Francisco Bayeu y Subías

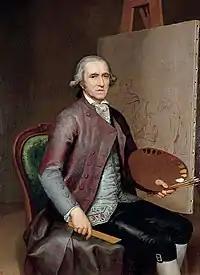
Self-portrait (1792)

Francisco Bayeu y Subías (9 March 1734, Zaragoza – 4 August 1795, Madrid) was a Spanish painter in the Neoclassic style, whose main subjects were religious and historical themes. He is best known for his frescoes. His brothers Ramón and Manuel were also well-known painters.